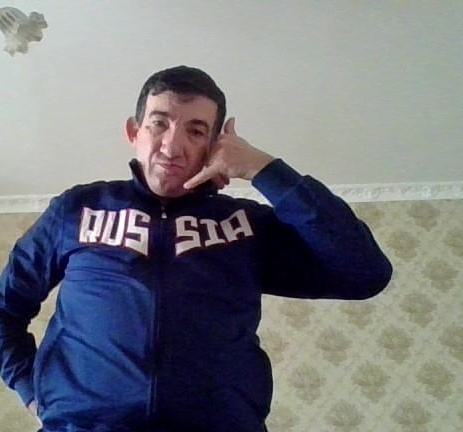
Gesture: call